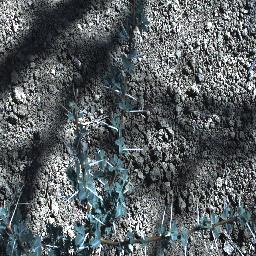
Label: prickly_acacia